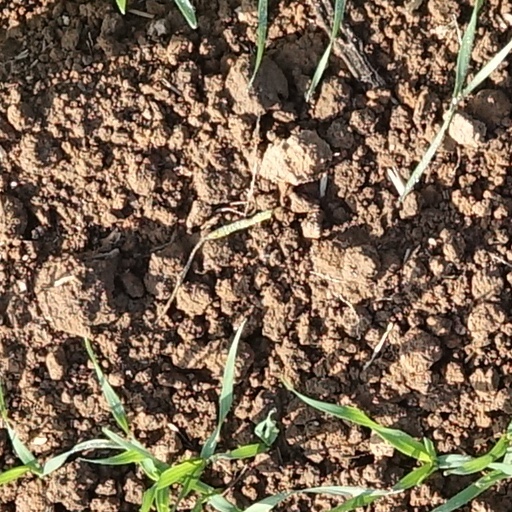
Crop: wheat